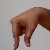
The image shows a hand gesture representing the letter 'Q' in Indian Sign Language.